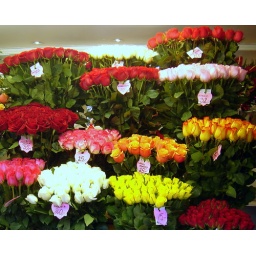
for the ladies... flower market in Tallinn